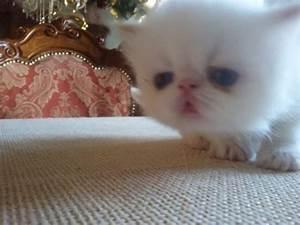
cat